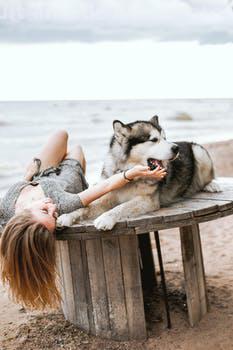
Label: Watermark